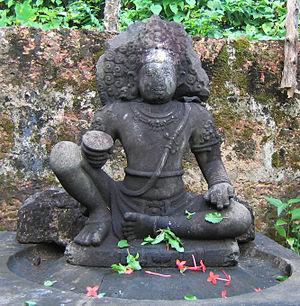
Ayyappan, est une des divinités hindoues les plus vénérées d'Inde du sud. Il est aussi connu comme Dharmaśāstā, Hariharasuta, Sāthanar, Sāstan, Cāttan, Ayyanār, Natrayan, Nattarasan et Bhūtanātha. Ayyappa est considéré comme né de l'union entre Kurma-Mohini et Shiva.